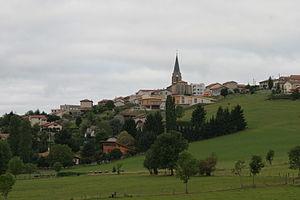
Village de Saint Christo en Jarez (42320) dans la Loire
Saint-Christo-en-Jarez est une commune française située dans le département de la Loire en région Auvergne-Rhône-Alpes.